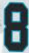
Number: 8